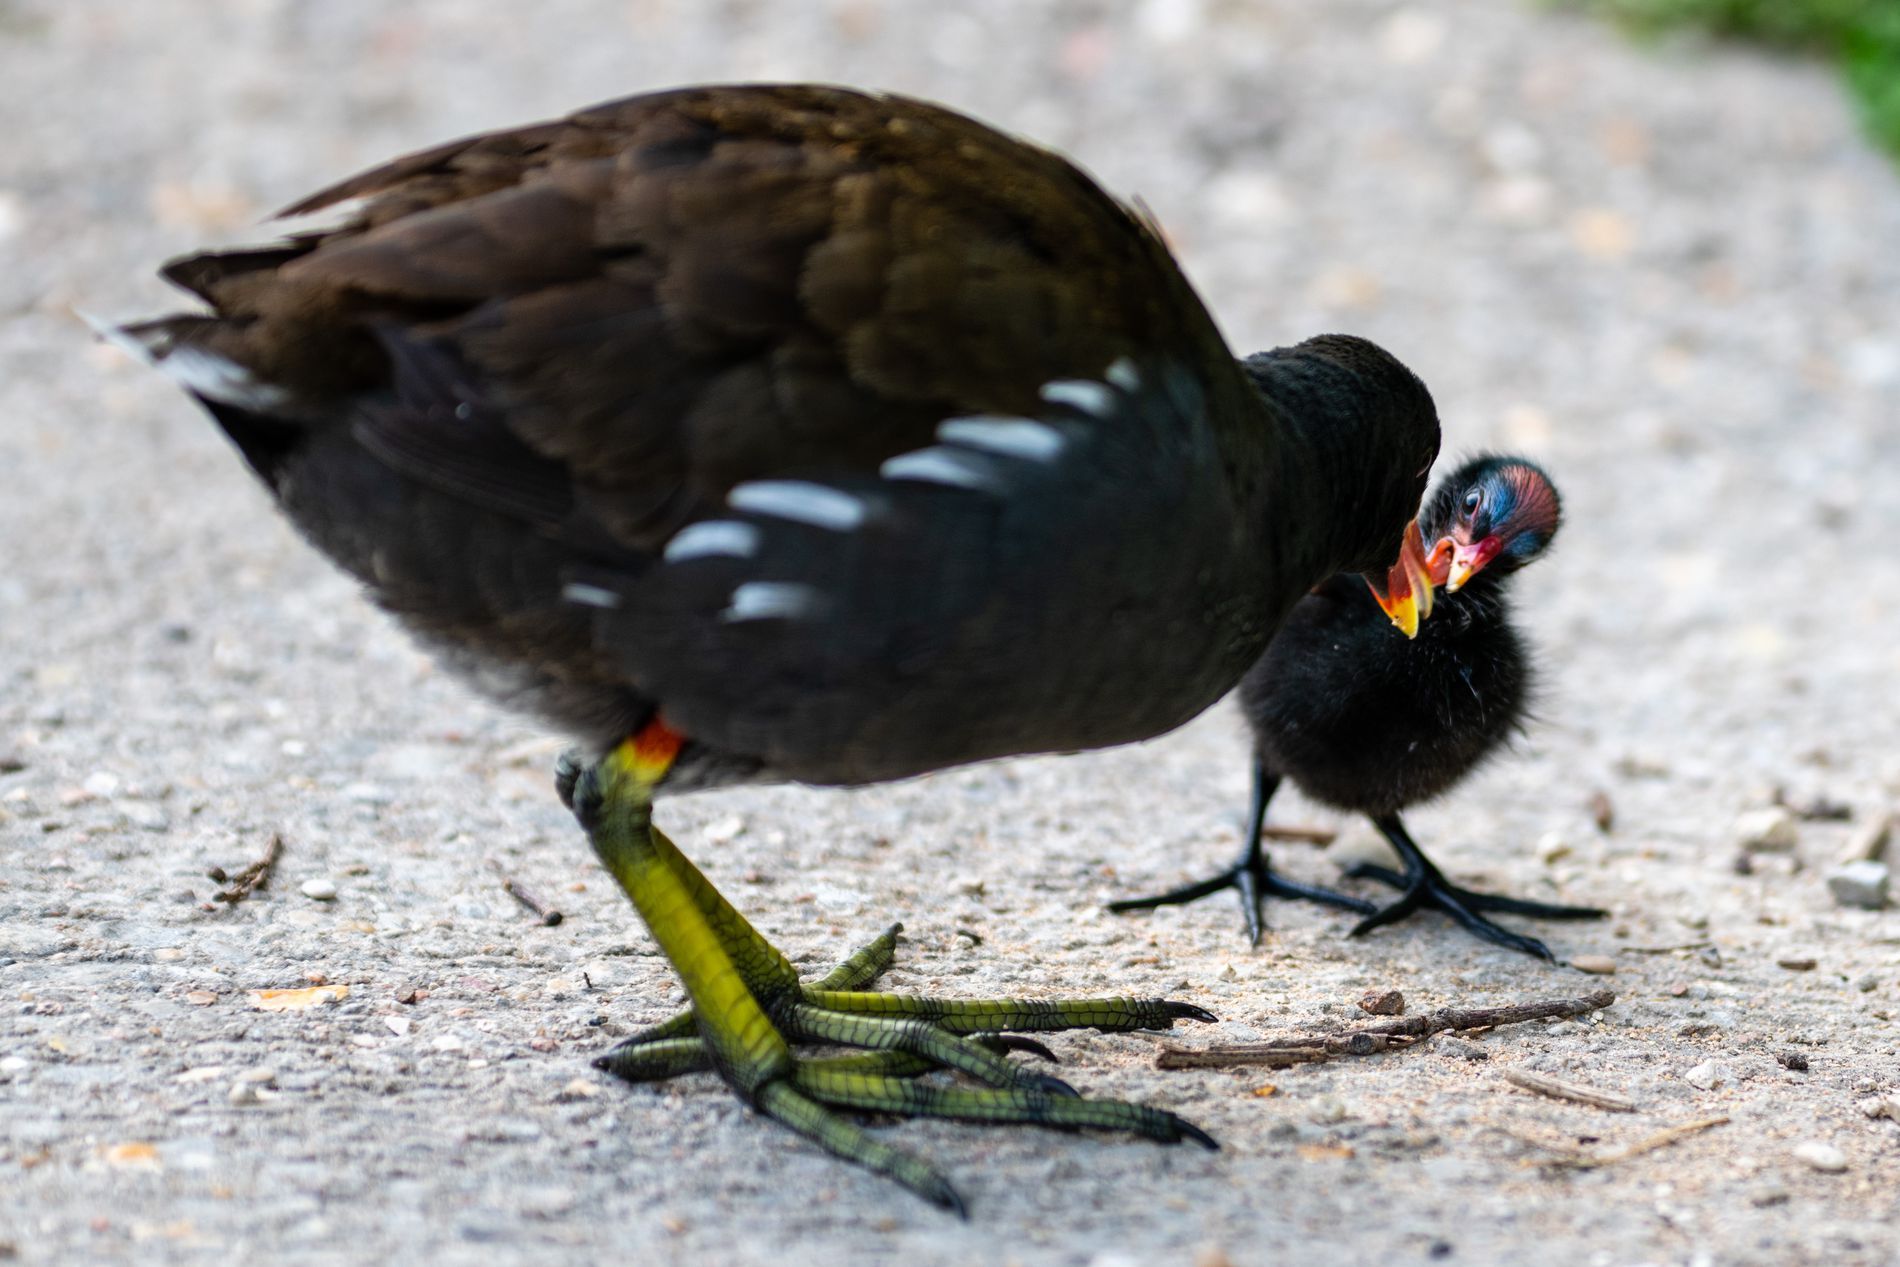
Feeding time
A picture of a mother bird interacts closely with her chick on a sunlit path, captured during a nurturing wildlife moment.
Captured from a low-angle side view, the image highlights a tender exchange between a mother bird and her chick. The atmosphere feels natural, intimate, and instinctual—emphasizing the gentle behavior of parental care in the wild. The color palette includes earthy browns and blacks, muted greens on the bird’s legs, and a soft background of stone gray, subtly lit by ambient daylight.
Labels: Animal, Beak, Bird, Blackbird, Waterfowl, Lizard, Reptile, Chicken, Fowl, Hen, Poultry, Swan, Partridge, Anseriformes, land, Grass, Blackbirds
Camera: NIKON CORPORATION NIKON D850
Lens: 120.0-300.0 mm f/2.8, AF-S VR Zoom-Nikkor 70-300mm f/4.5-5.6G IF-ED
Aperture: F2.8
Exposure: 1/400 sec
ISO: 80
Focal length: 170.0 mm